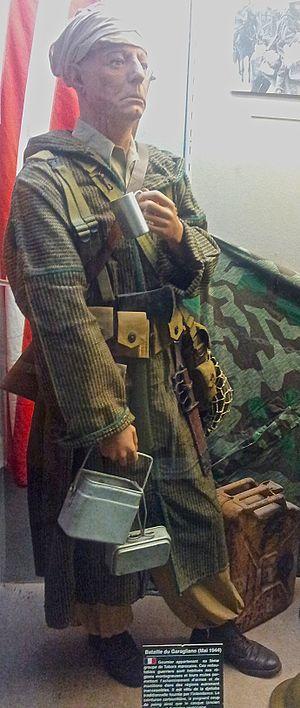
Goumier appartenant au 3e groupe de Tabors marocains lors de la bataille du Garigliano (mai 1944)
Les goumiers marocains étaient des soldats appartenant à des goums, unités d’infanterie légères de l'armée d'Afrique composées de troupes autochtones marocaines sous encadrement essentiellement français. Ces unités ont existé de 1908 à 1956.
La bataille du Garigliano, connue aussi comme la percée des Monts Aurunci, ou quatrième bataille de Monte Cassino, est une bataille de la campagne d'Italie livrée en mai 1944, près du mont Cassin, dans la province de Frosinone, par les Alliés contre les forces allemandes pour percer la ligne Gustave afin de faire la jonction avec les forces débarquées à Anzio et d'occuper Rome.